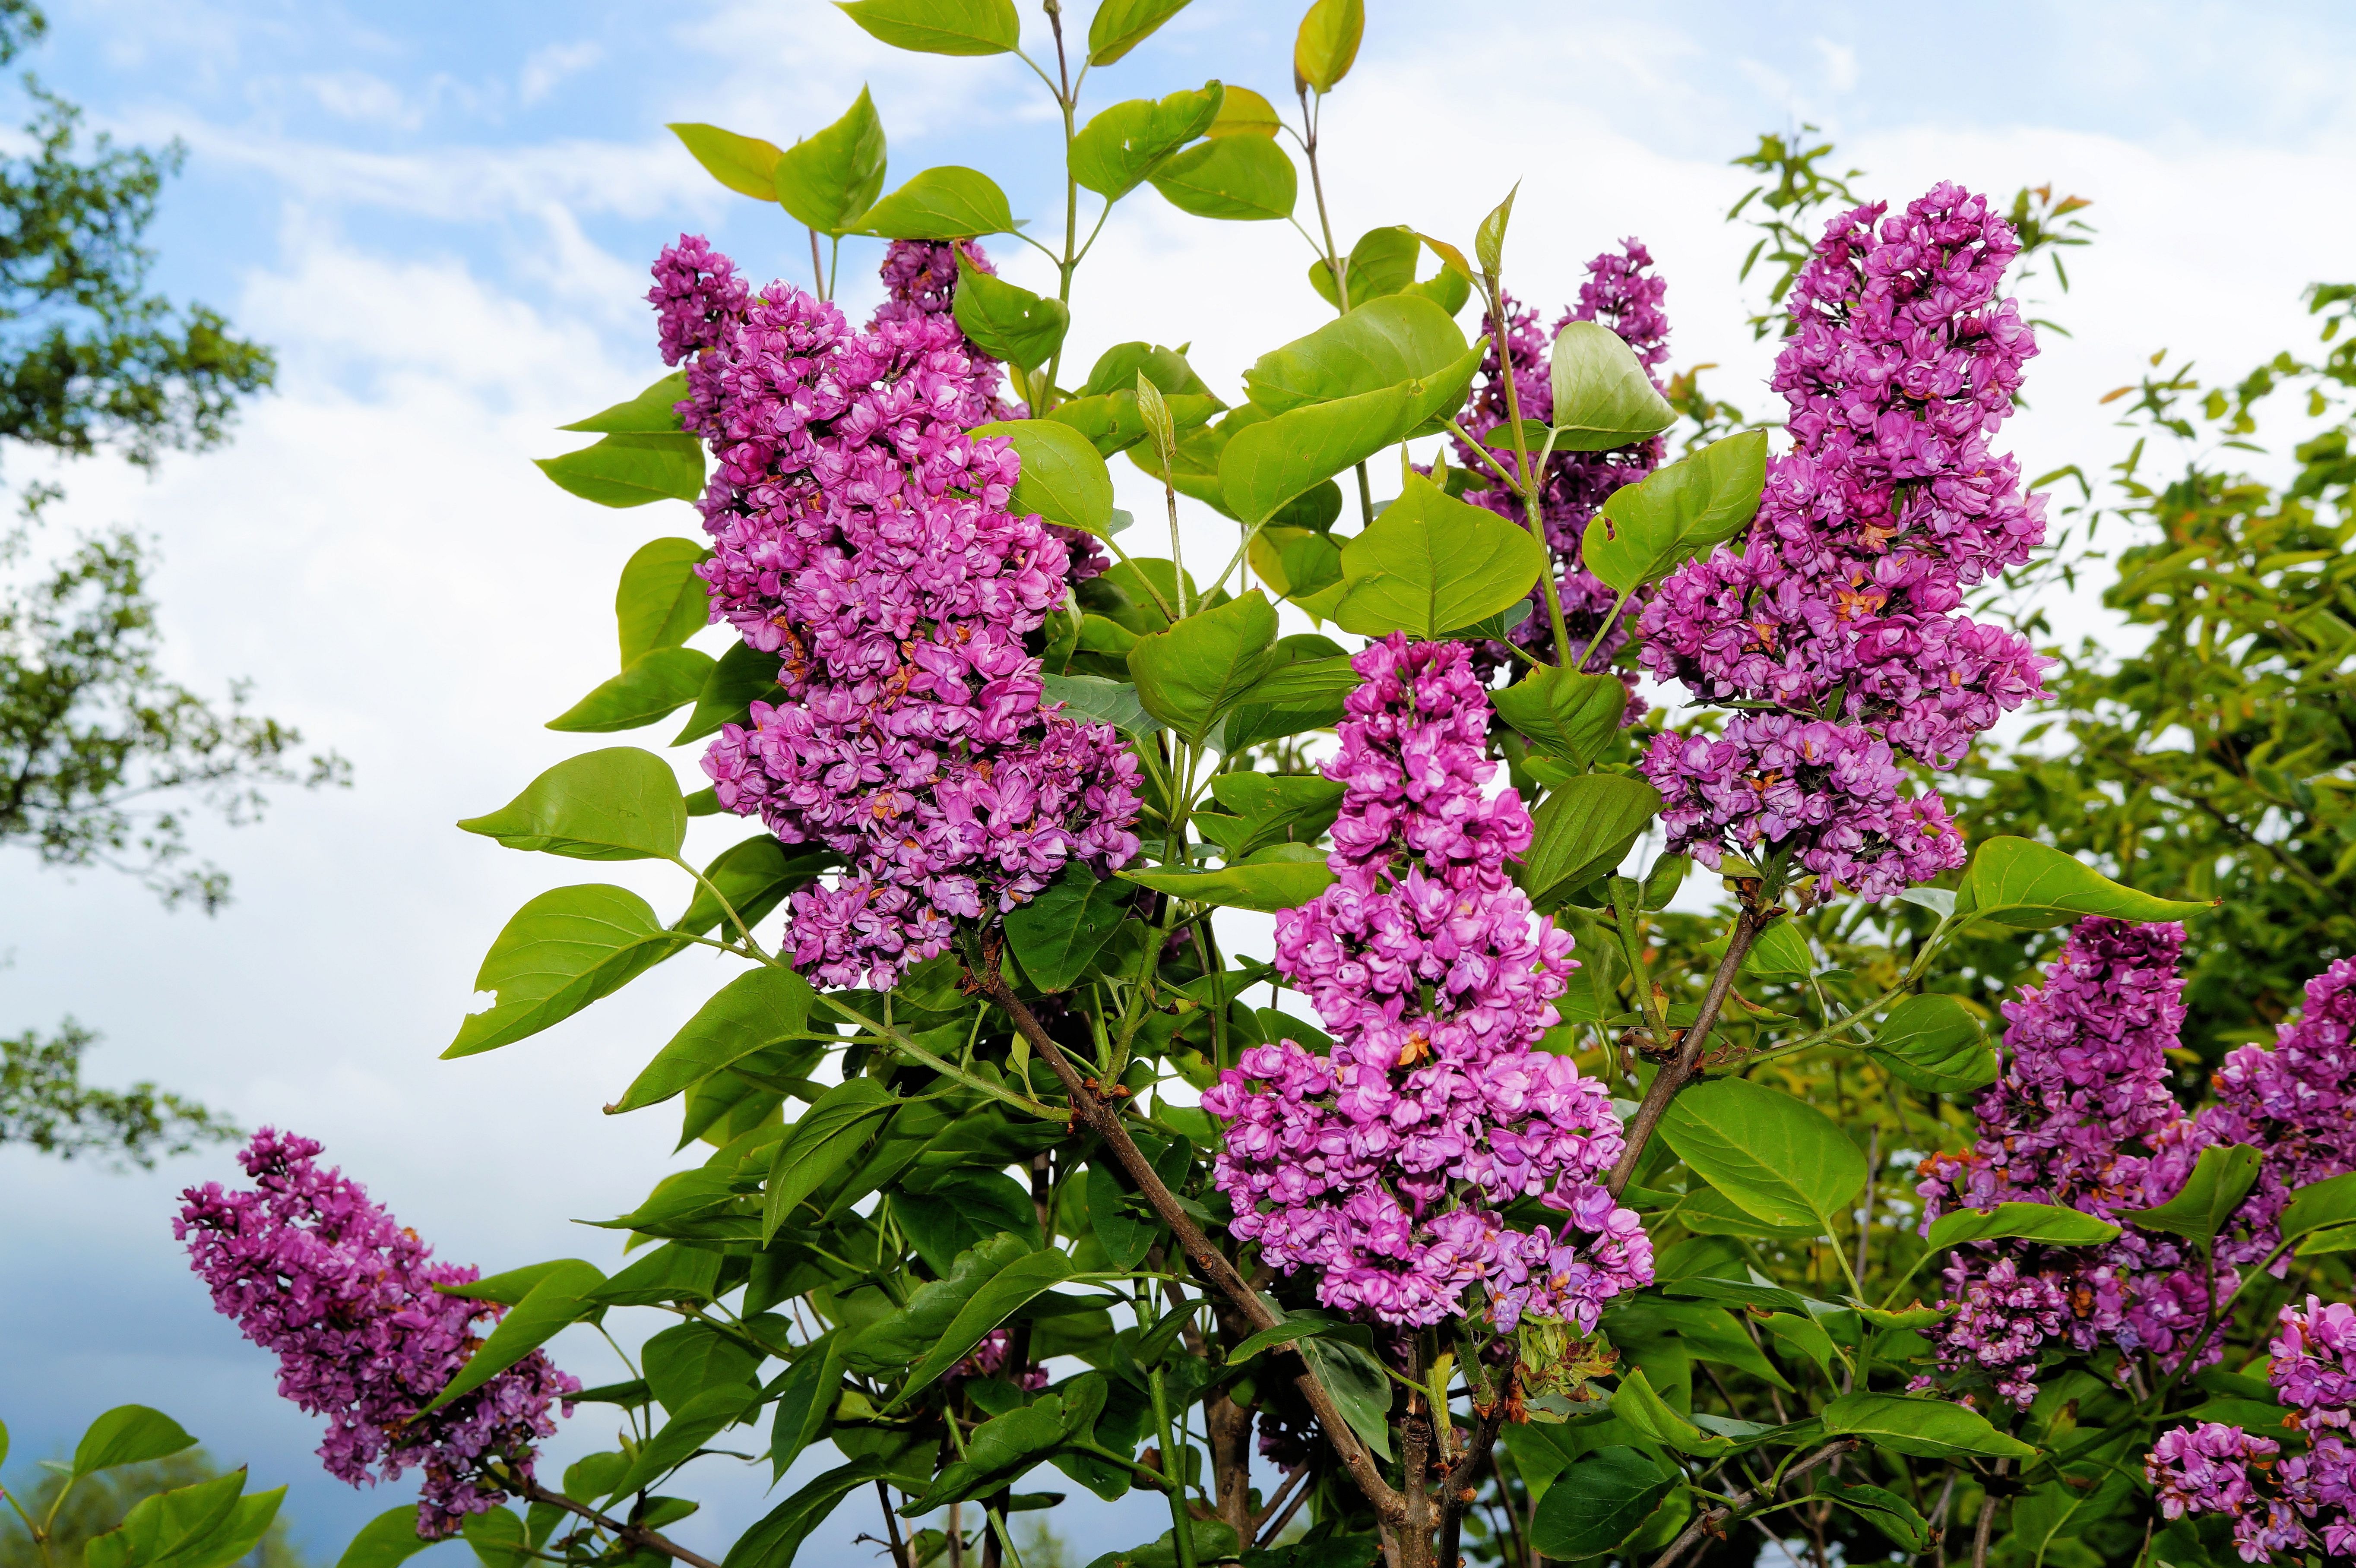
branch, blossom, plant, flower, purple, bloom, botany, flora, wildflower, flowers, shrub, lilac, syringa, tender, ornamental shrub, ornamental plant, flowering plant, oleaceae, land plant